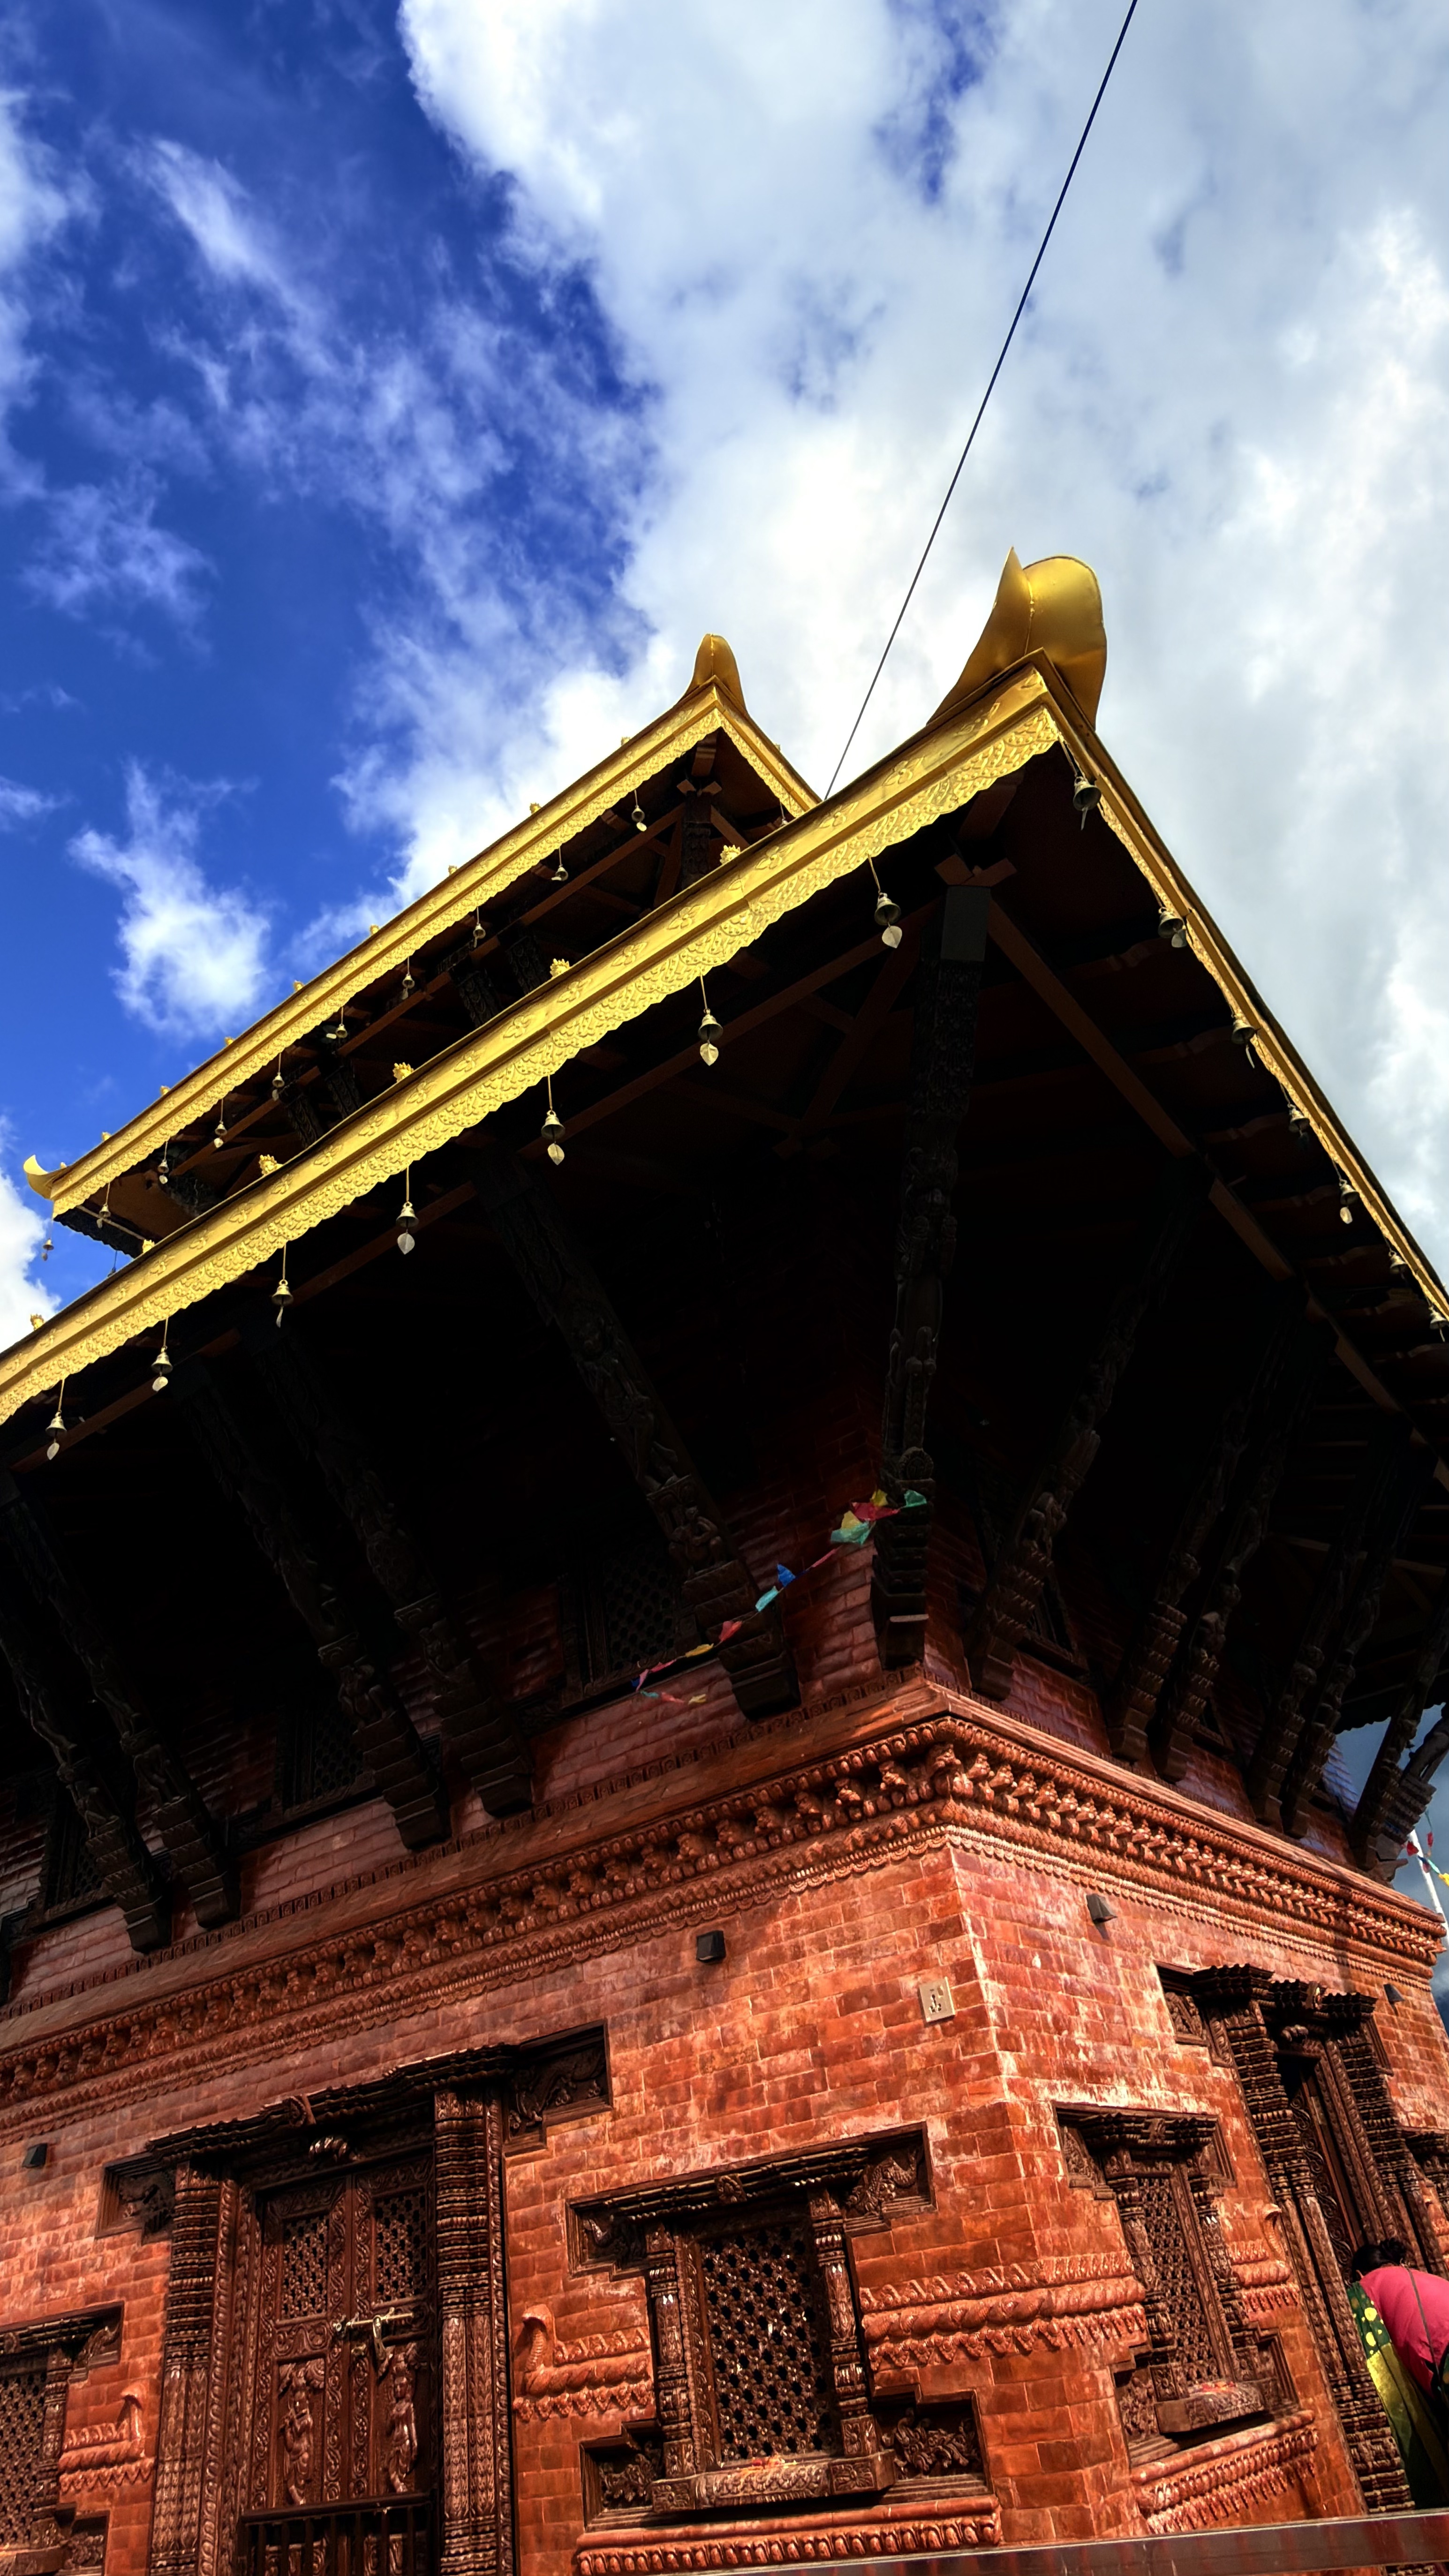
Heritage site: Nageshwor_Dham_Temple